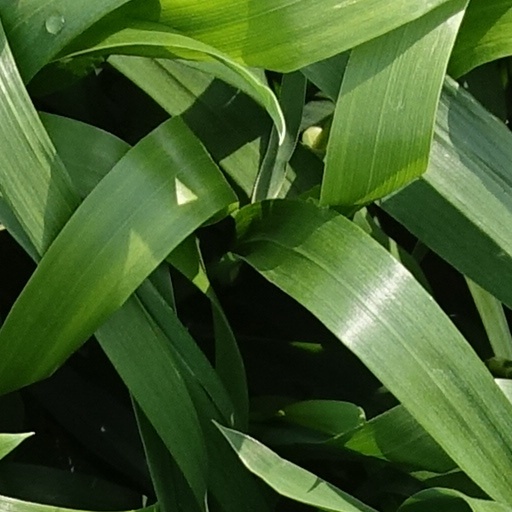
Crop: wheat